Fenway Hotel

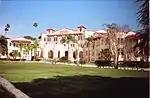
Fenway Hotel

Fenway Hotel is a historic Jazz Age hotel building in Dunedin, Florida.